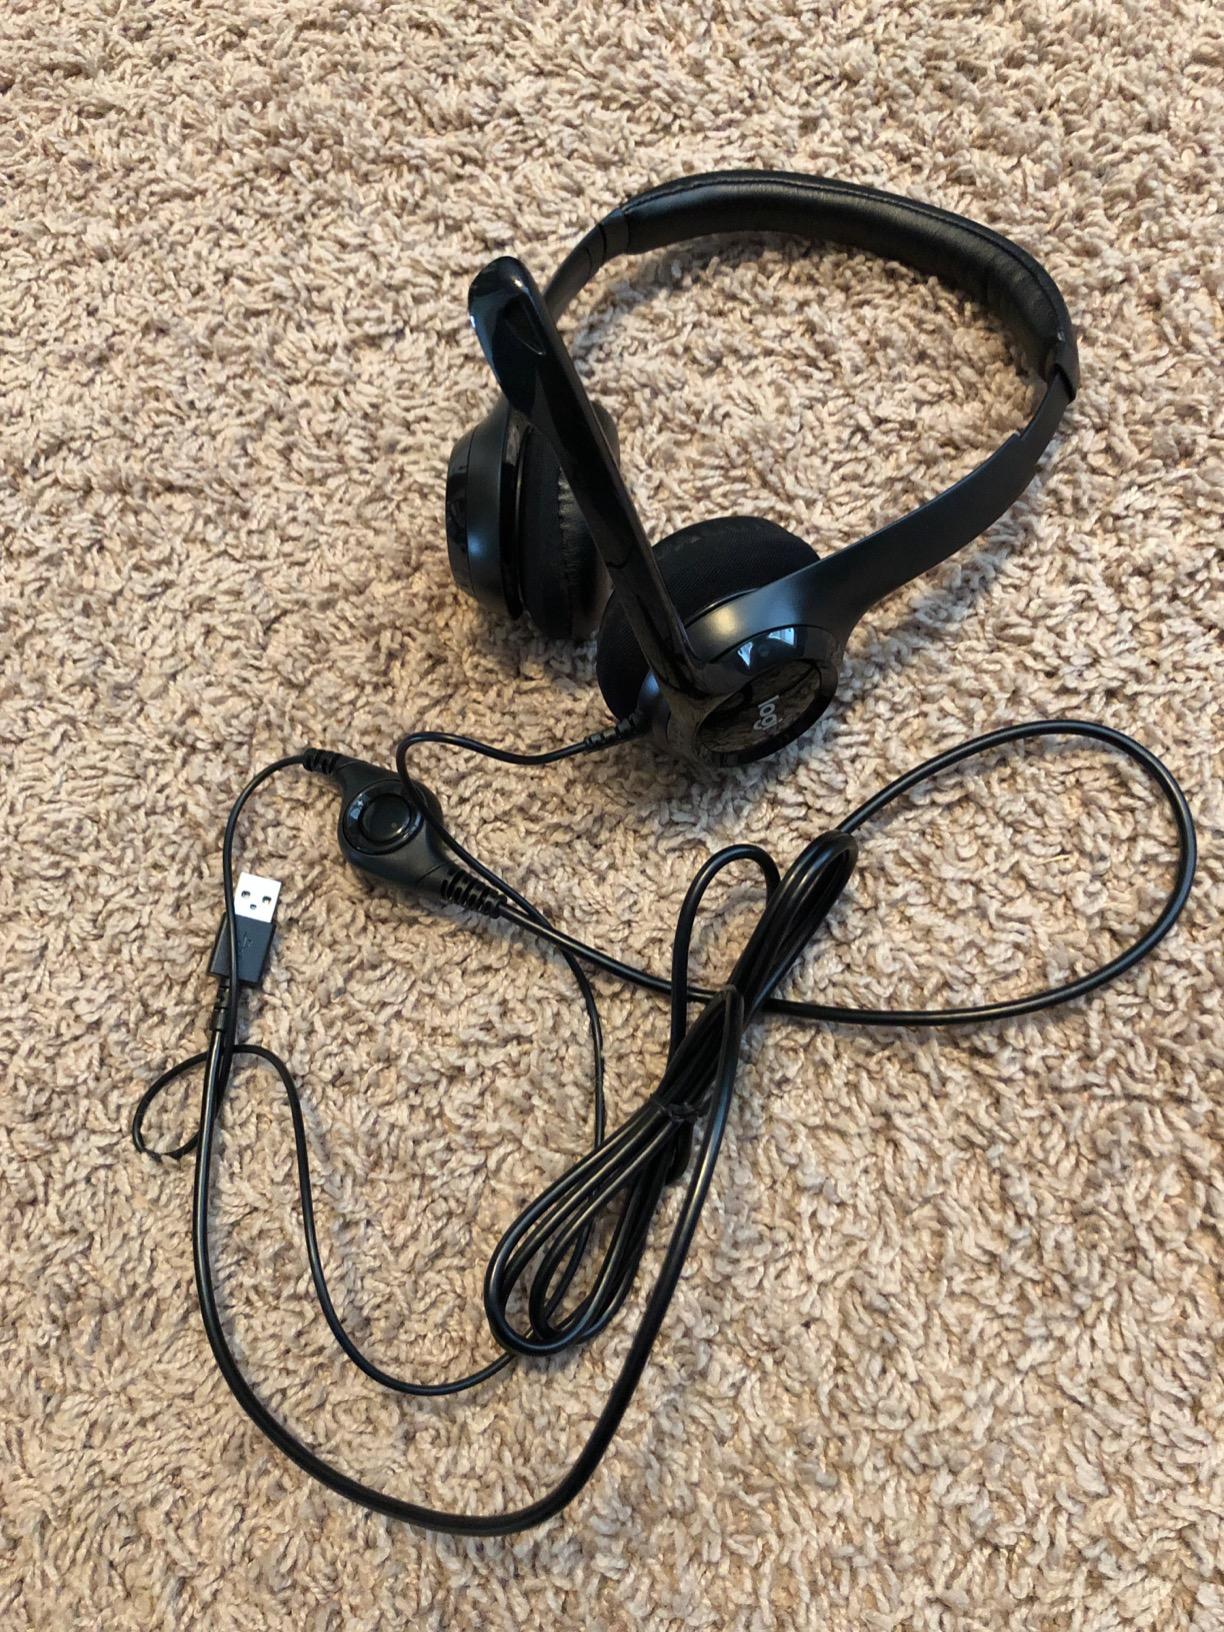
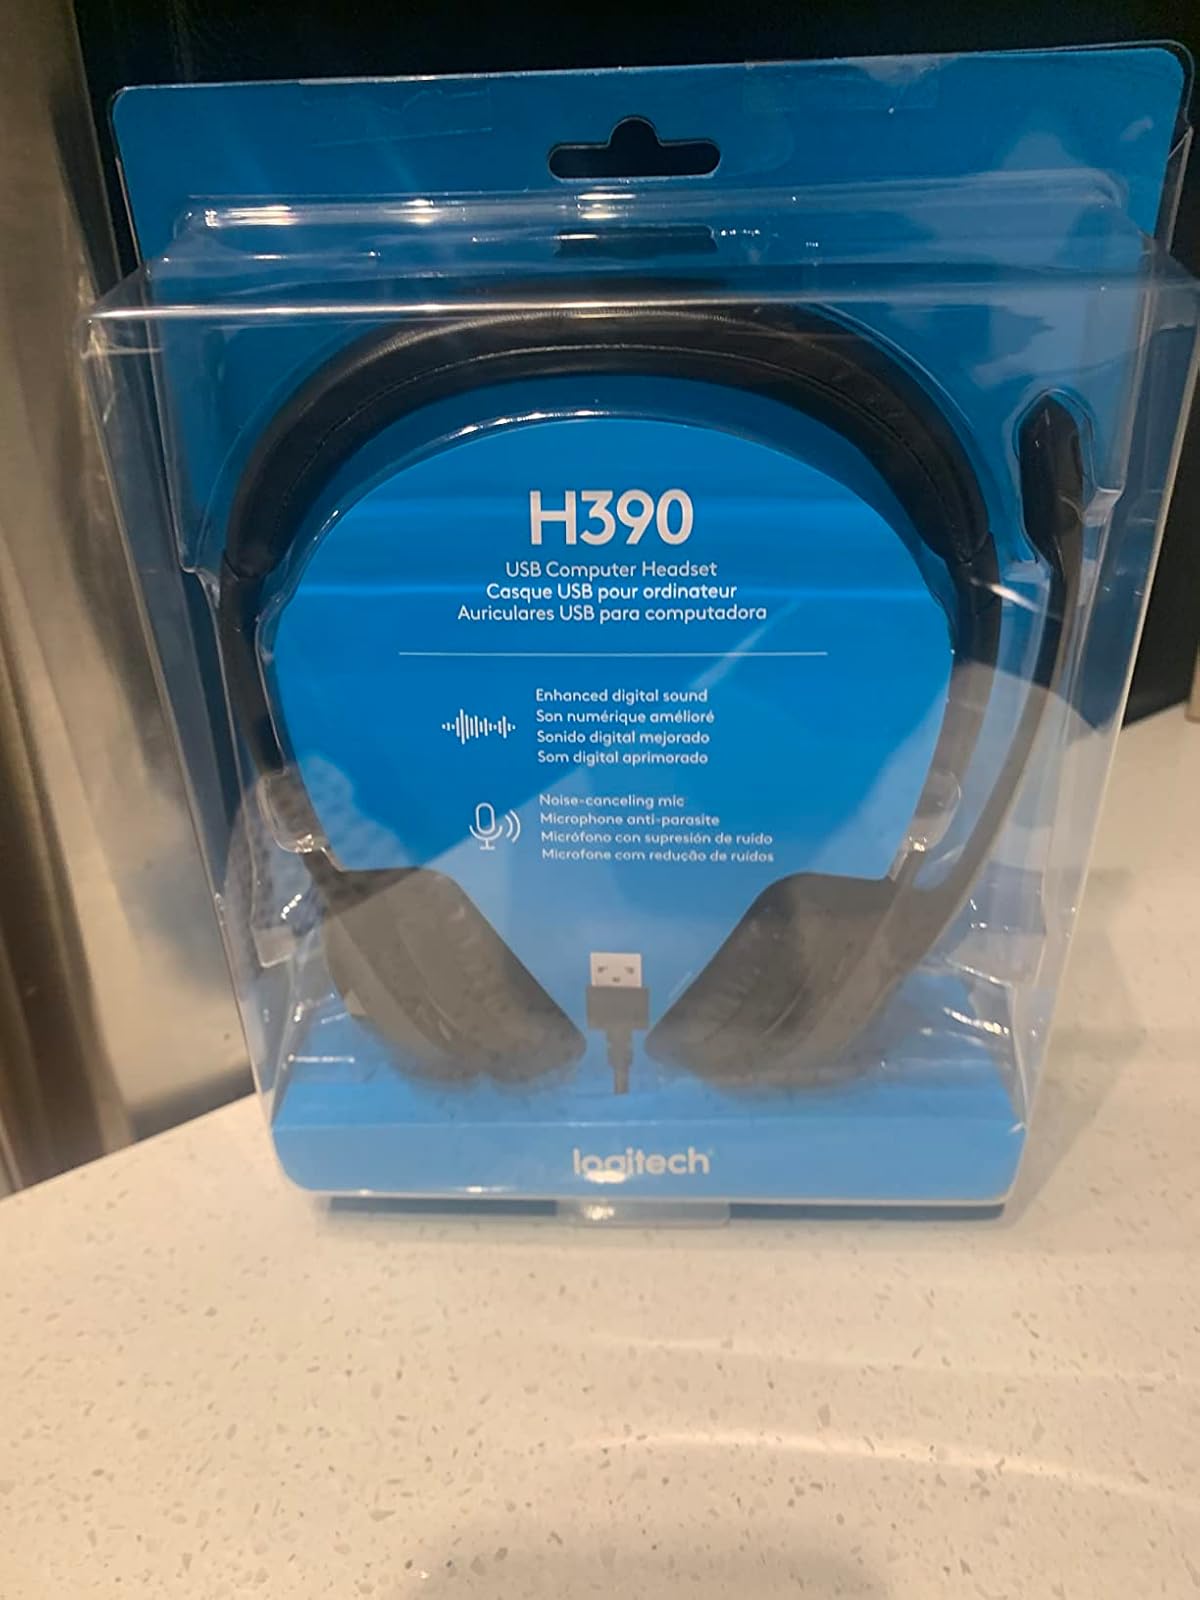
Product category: headphones
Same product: yes